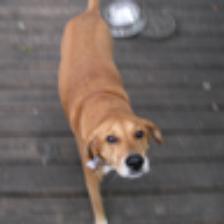
Label: NonHuman